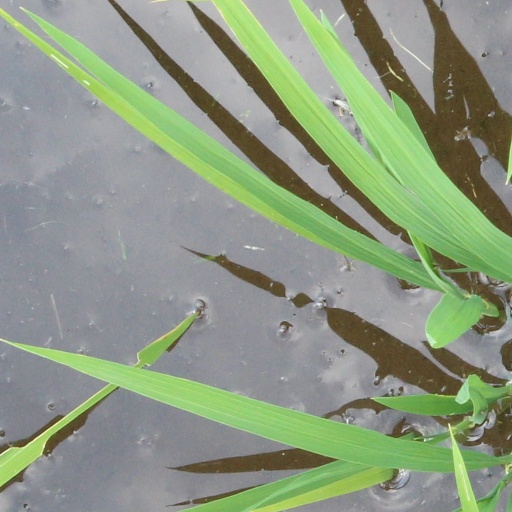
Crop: rice